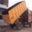
Label: truck